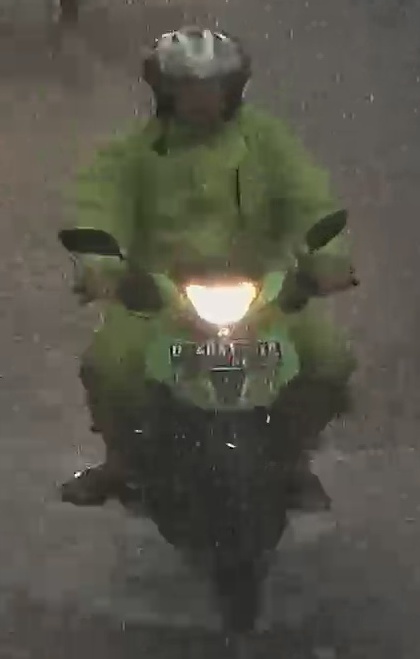
person-with-helmet: 1
person-without-helmet: 0